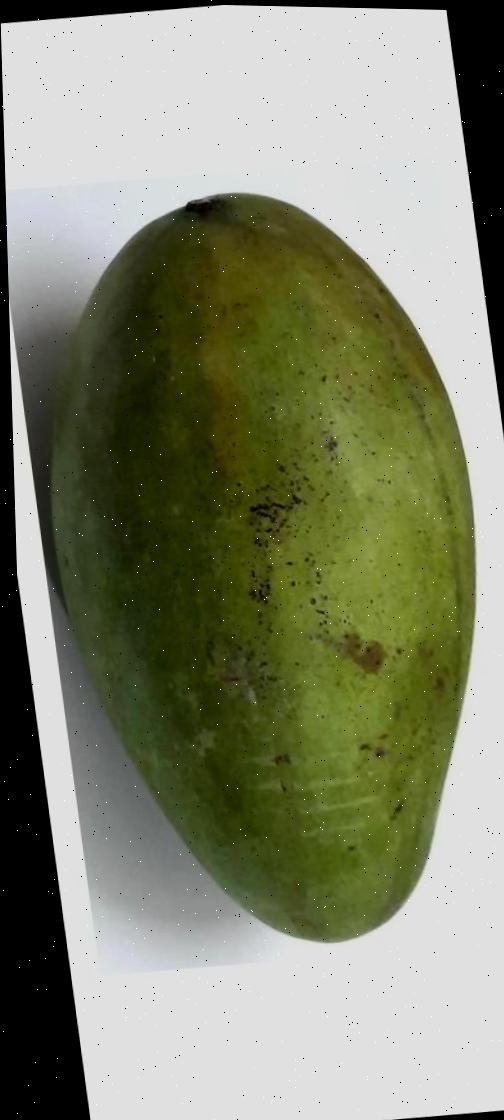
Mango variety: Amrapali